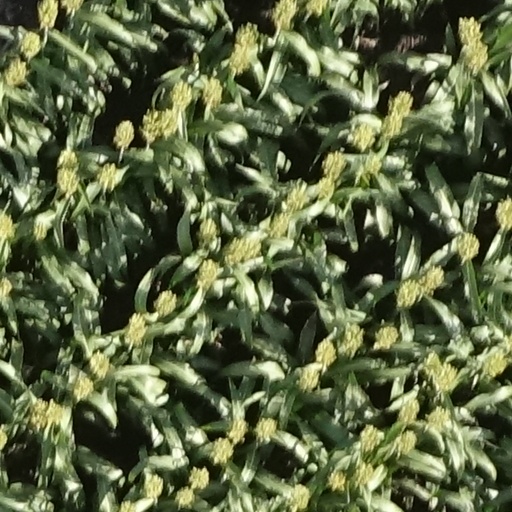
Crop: sorghum